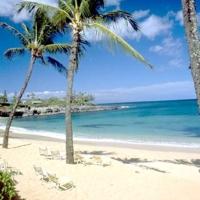
Weather: sun or clear